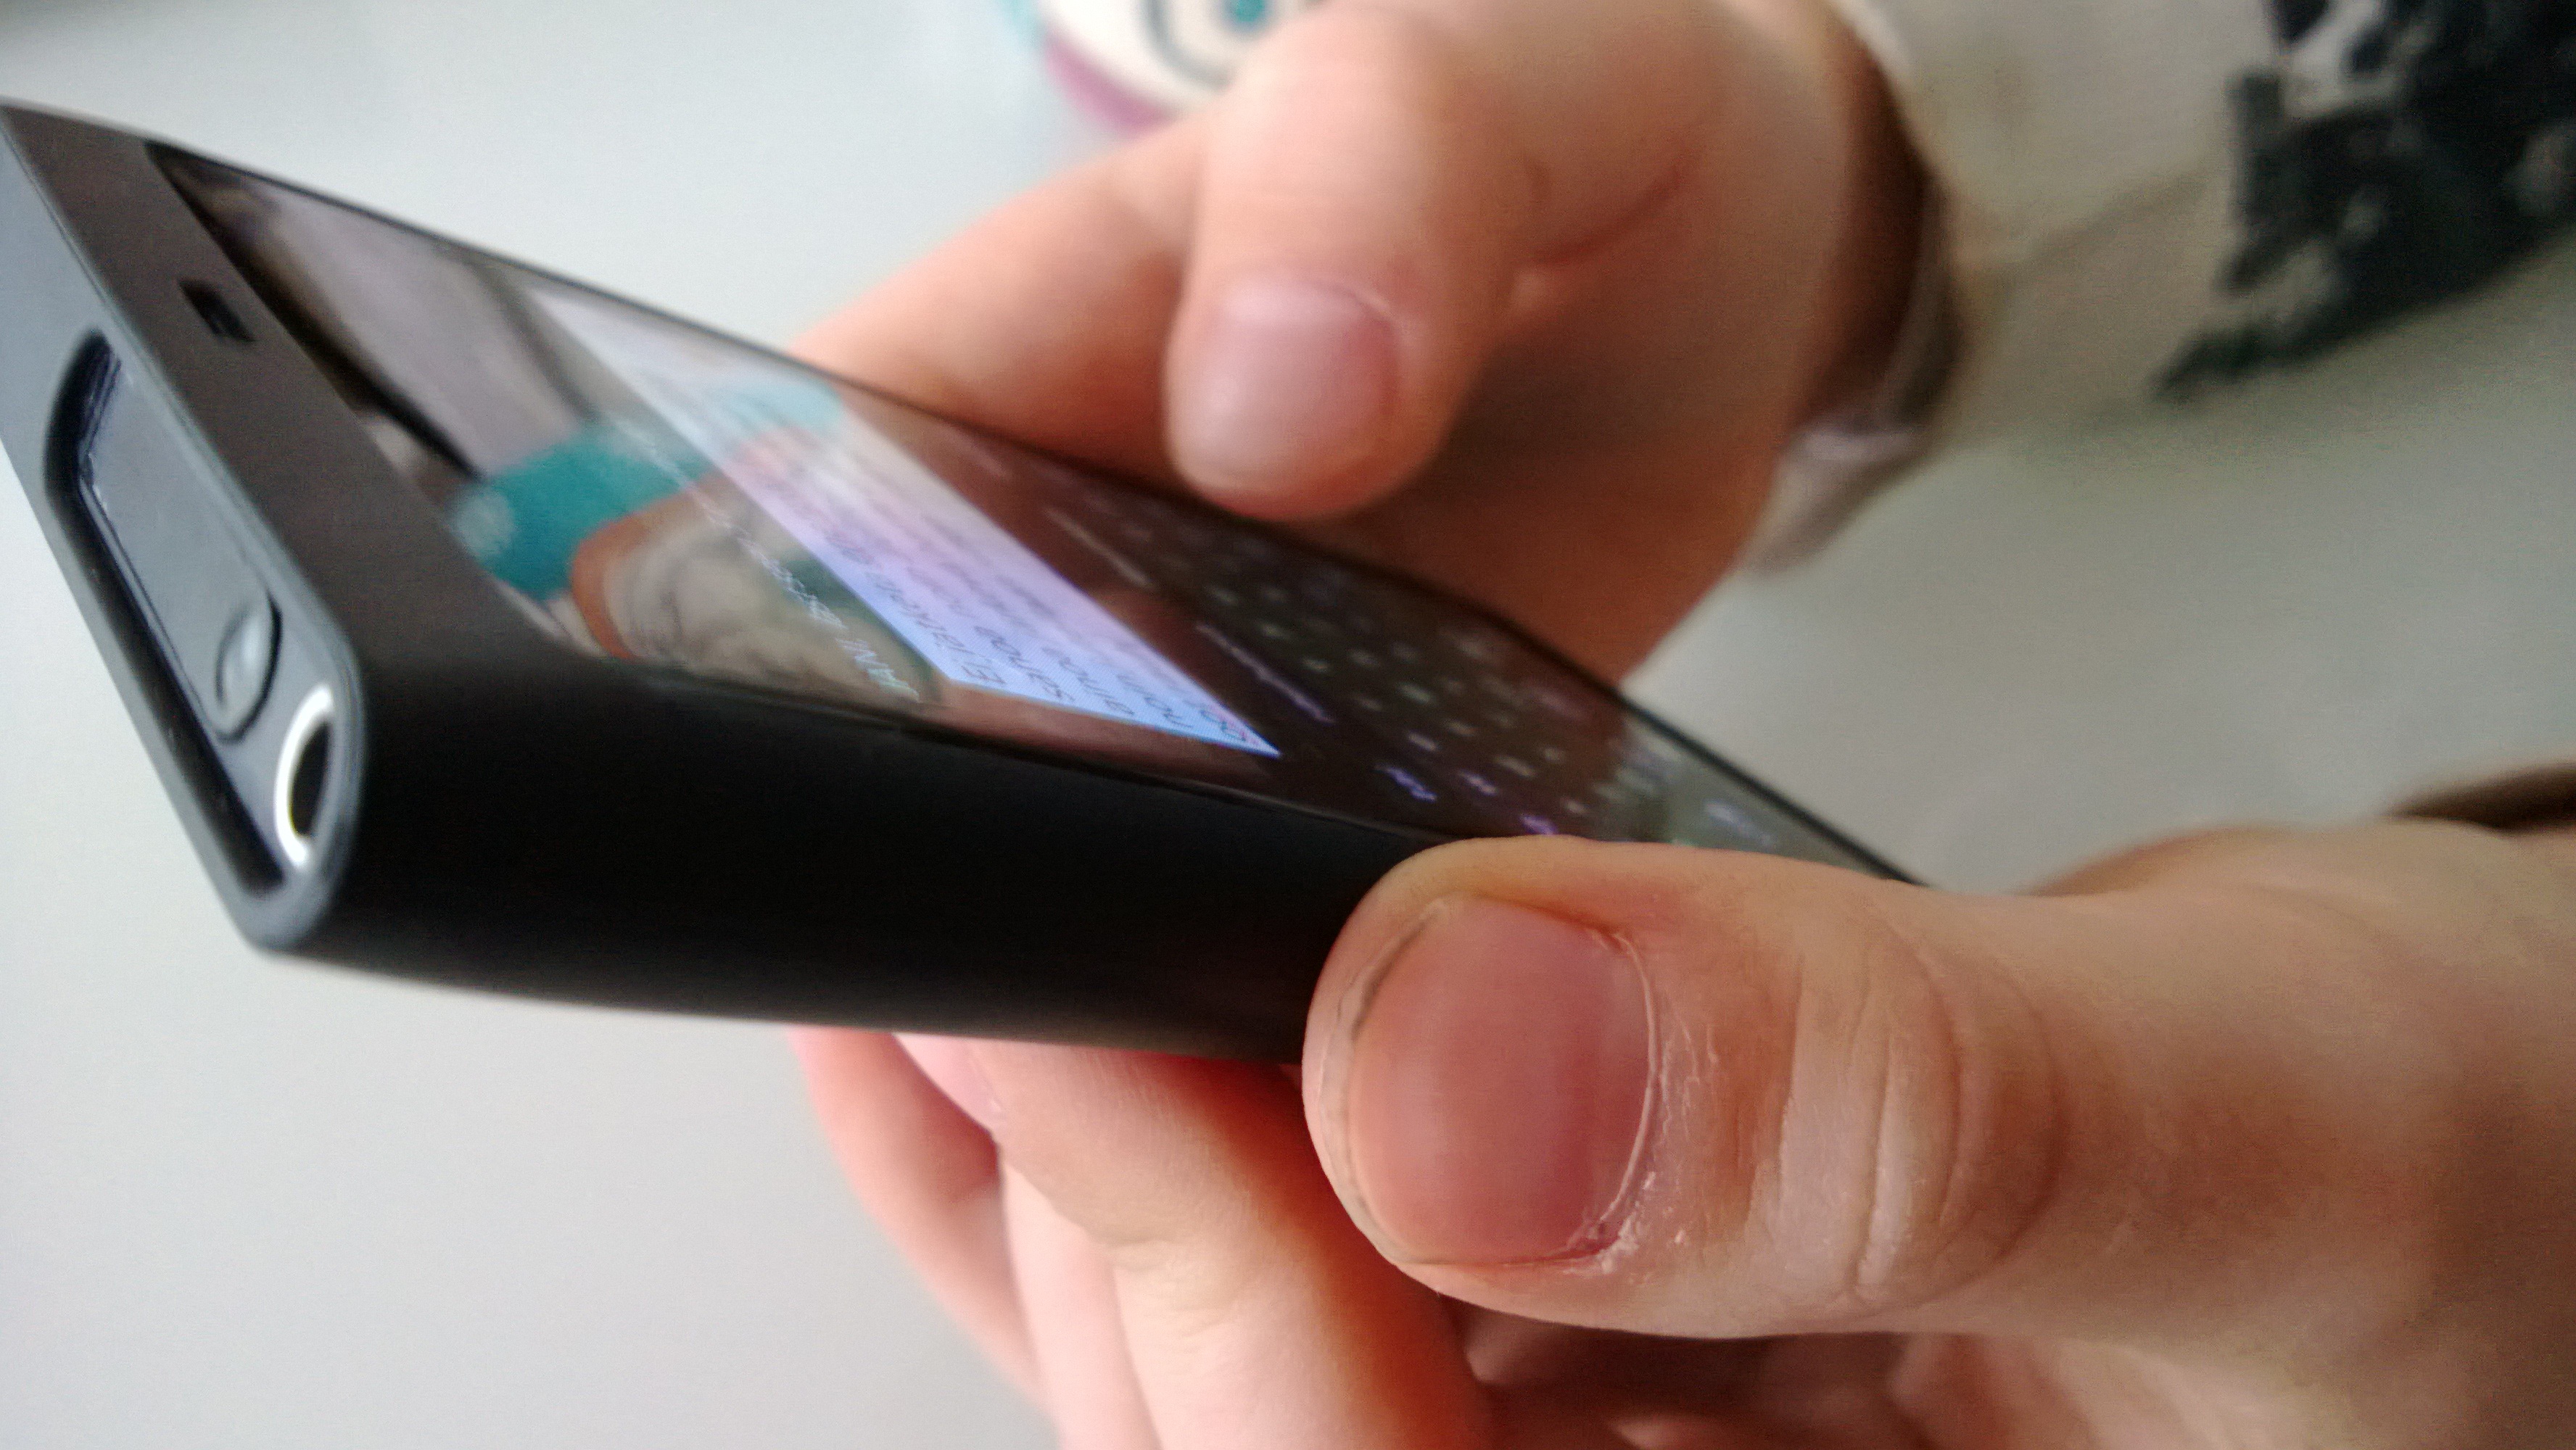
smartphone, hand, finger, gadget, nail, mobile phone, cell phone, fingers, eye, glasses, organ, thumb, the mobile unit